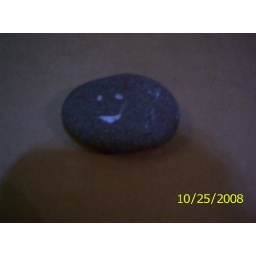
Found while hiking.It is real and made by nature.The white (eyes &amp;amp; mouth)are embedded in the stone not added.